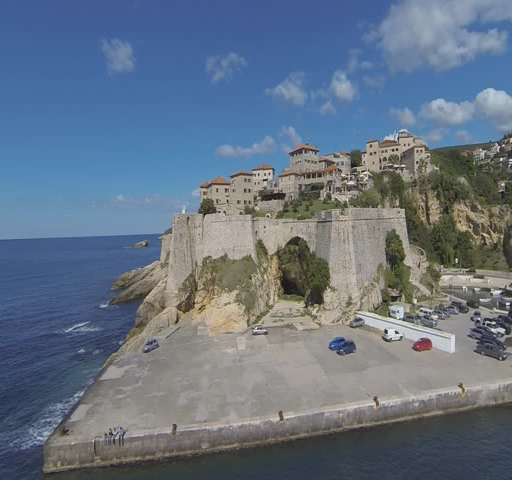
a city is an ancient castle and neighborhood .